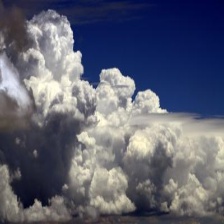
Cloud type: Cumulus